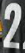
Number: 2